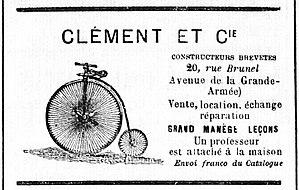
Publicité pour les cycles Clément (1881).
Cycles Clément était un fabricant de bicyclettes français créé par Adolphe Clément-Bayard. Les ateliers étaient situés au n°20 rue Brunel à Paris.